Inca agriculture

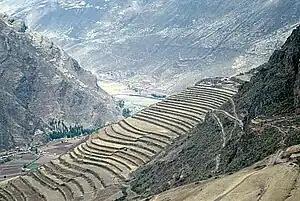
Agricultural Andenes or terraces in the Sacred Valley of the Incas, close to Pisac, Peru.

Inca agriculture was the culmination of thousands of years of farming and herding in the high-elevation Andes mountains of South America, the coastal deserts, and the rainforests of the Amazon basin. These three radically different environments were all part of the Inca Empire (1438-1533 CE) and required different technologies for agriculture. Inca agriculture was also characterized by the variety of crops grown, the lack of a market system and money, and the unique mechanisms by which the Incas organized their society. Andean civilization was "pristine"—one of six civilizations worldwide which were indigenous and not derivative from other civilizations. Most Andean crops and domestic animals were likewise pristine—not known to other civilizations. Potatoes and quinoa were among the many unique crops; Camelids (llamas and alpacas) and guinea pigs were the unique domesticated animals.